Genthin rail disaster

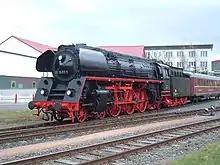
The locomotive which pulled the D 180

On the same day, a freight train and an overcrowded passenger train crashed on the Lake Constance Belt Railway in the Markdorf rail disaster. More than 100 died. Railway historian Albert Kuntzemüller described the day as ‘the darkest in German rail history’.